Julius von Haast

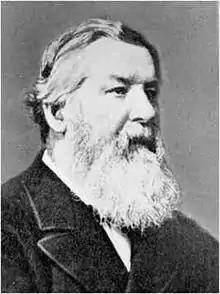
Julius von Haast

Hochstetter's report on the Drury coalfield was well received and he was formally asked to conduct geological surveys of New Zealand. His work with the "Novara" expedition largely complete, he agreed to stay on in New Zealand for six months, although the Austrian government would pay his salary. Hochstetter, assisted by Haast, spent the first two months on geological expeditions in the immediate area around Auckland, for the most part examining extinct volcanic cones and a multitude of historic points of eruption. Hochstetter then turned his attention south, towards the Waikato area, and requested Haast join him. The Waikato, apart from a few roads and trails, was largely unknown—the expedition, which left Auckland on 7 March 1859, had to make its own maps on the journey south. In three months they travelled as far as Lake Taupō and also went as far west as Kāwhia Harbour and as far east as Maketu in the Bay of Plenty. Arriving back in Auckland on 24 May 1859, the party, which included a photographer, had covered 1000 kilometres. Numerous collected samples, sketches and photographs taken on the journey added to the scientific knowledge of the area. It was revealed to the citizens of Auckland during a well attended public lecture delivered by Hochstetter on 24 June.